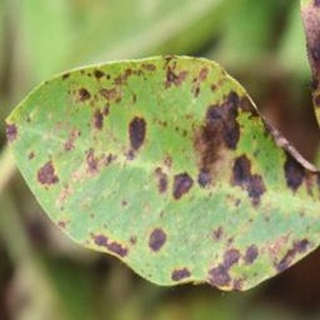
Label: groundnut_late_leaf_spot